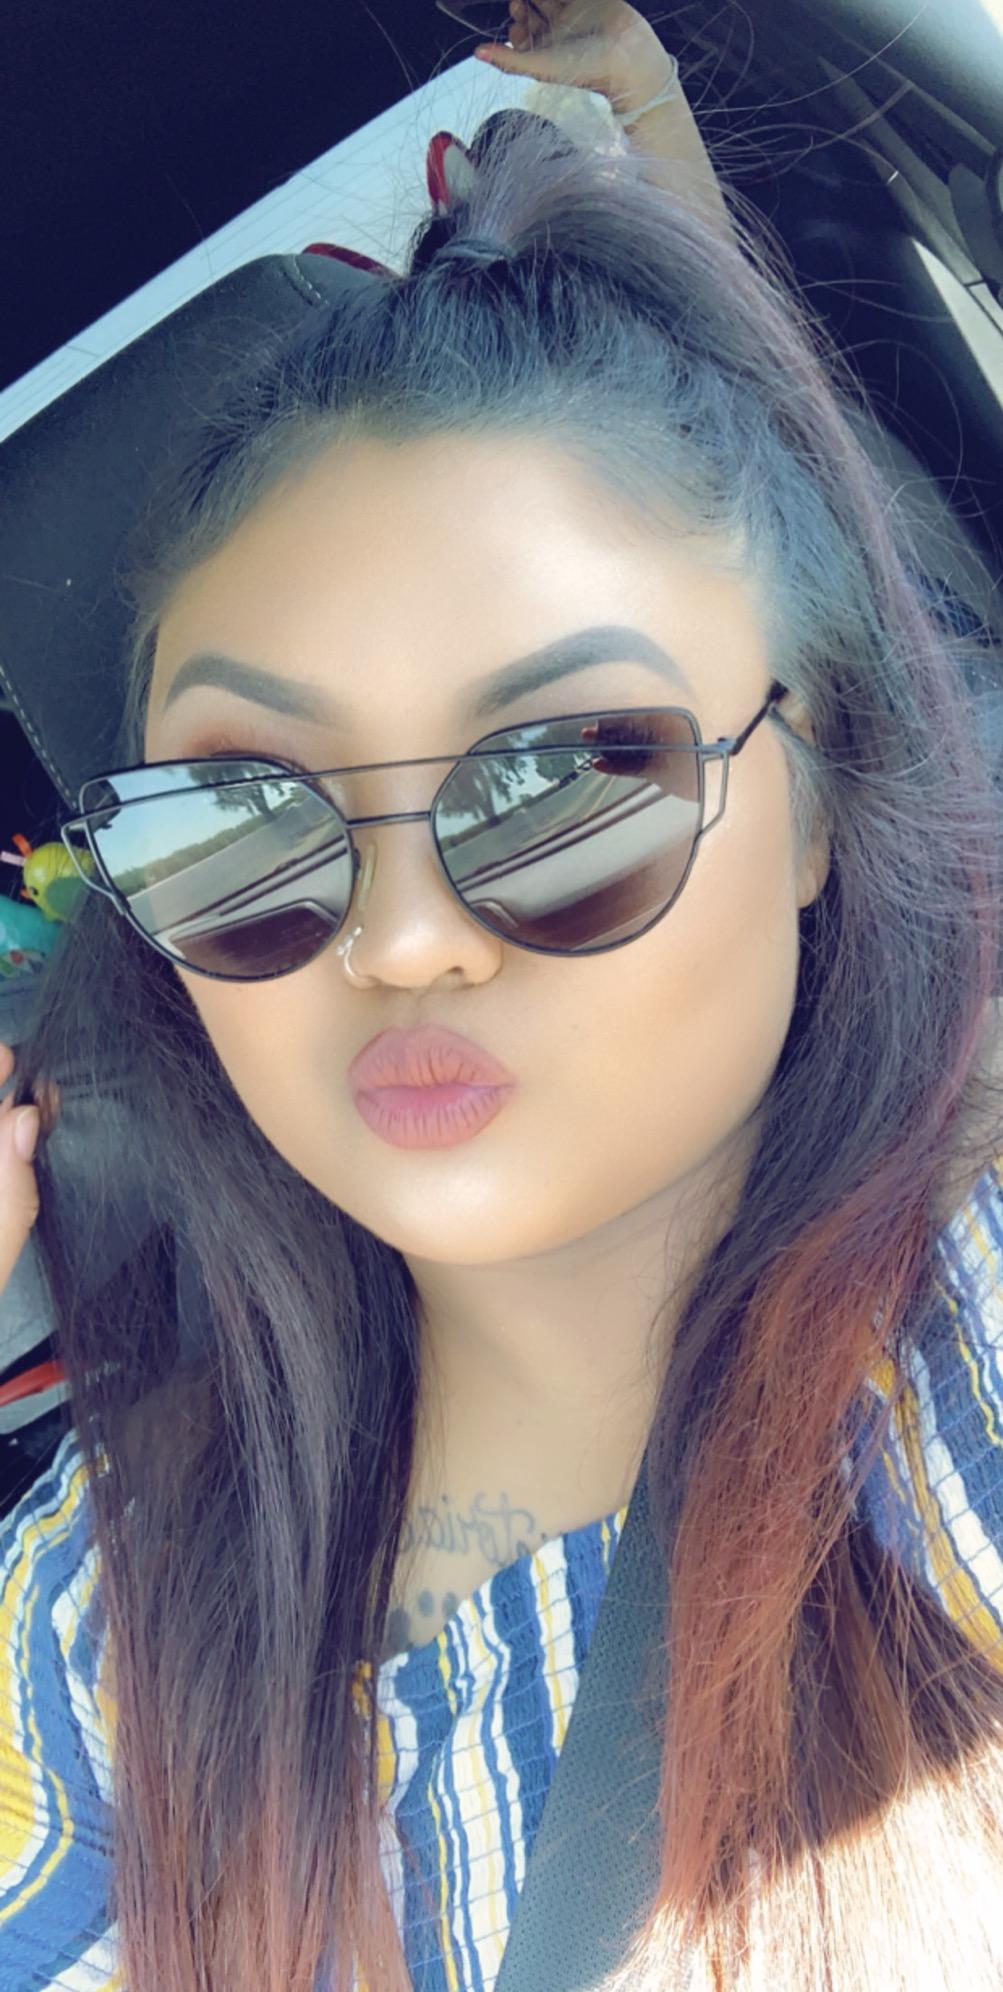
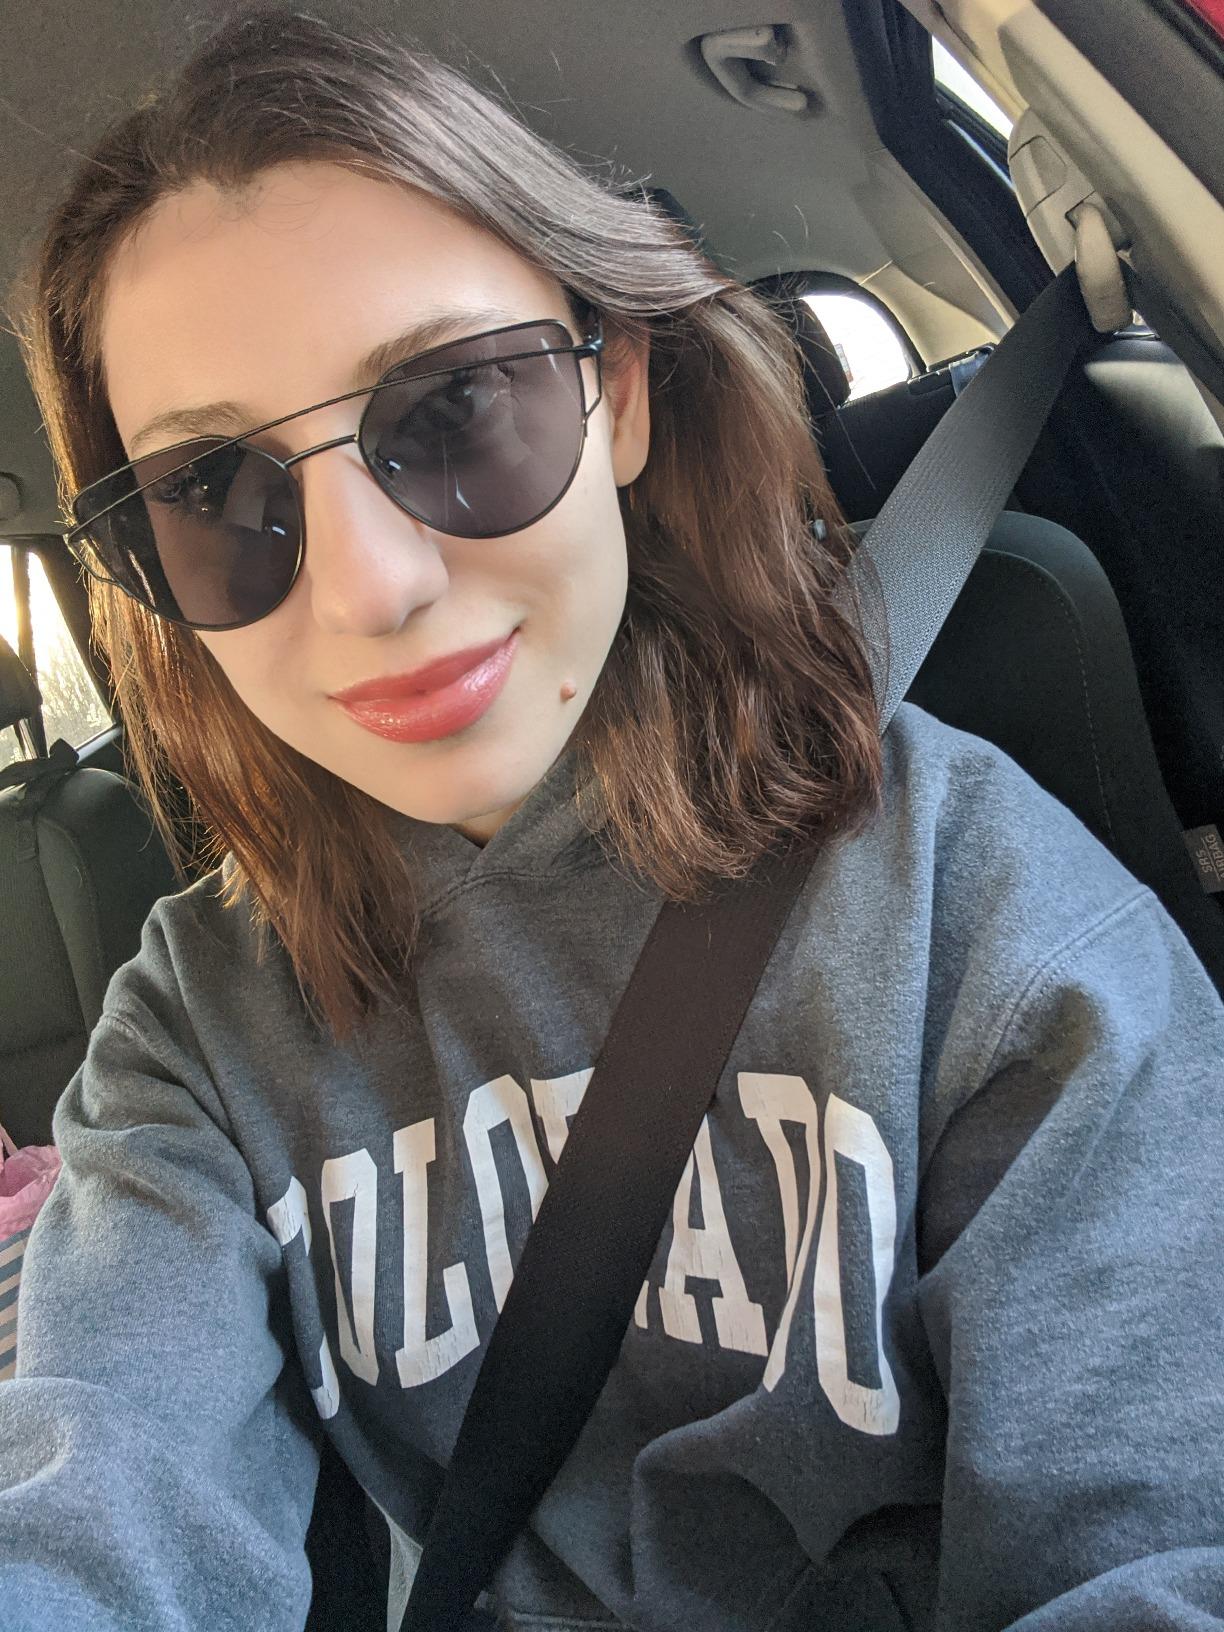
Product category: accessories_sunglasses
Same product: yes